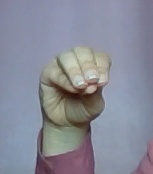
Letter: ha